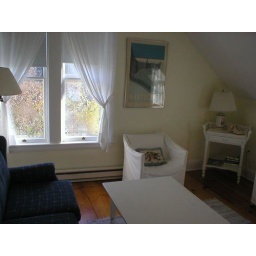
This is the sitting room. The apartment has a eat-in kitchen, master bedroom, fold-out sofa bed in the sitting room.